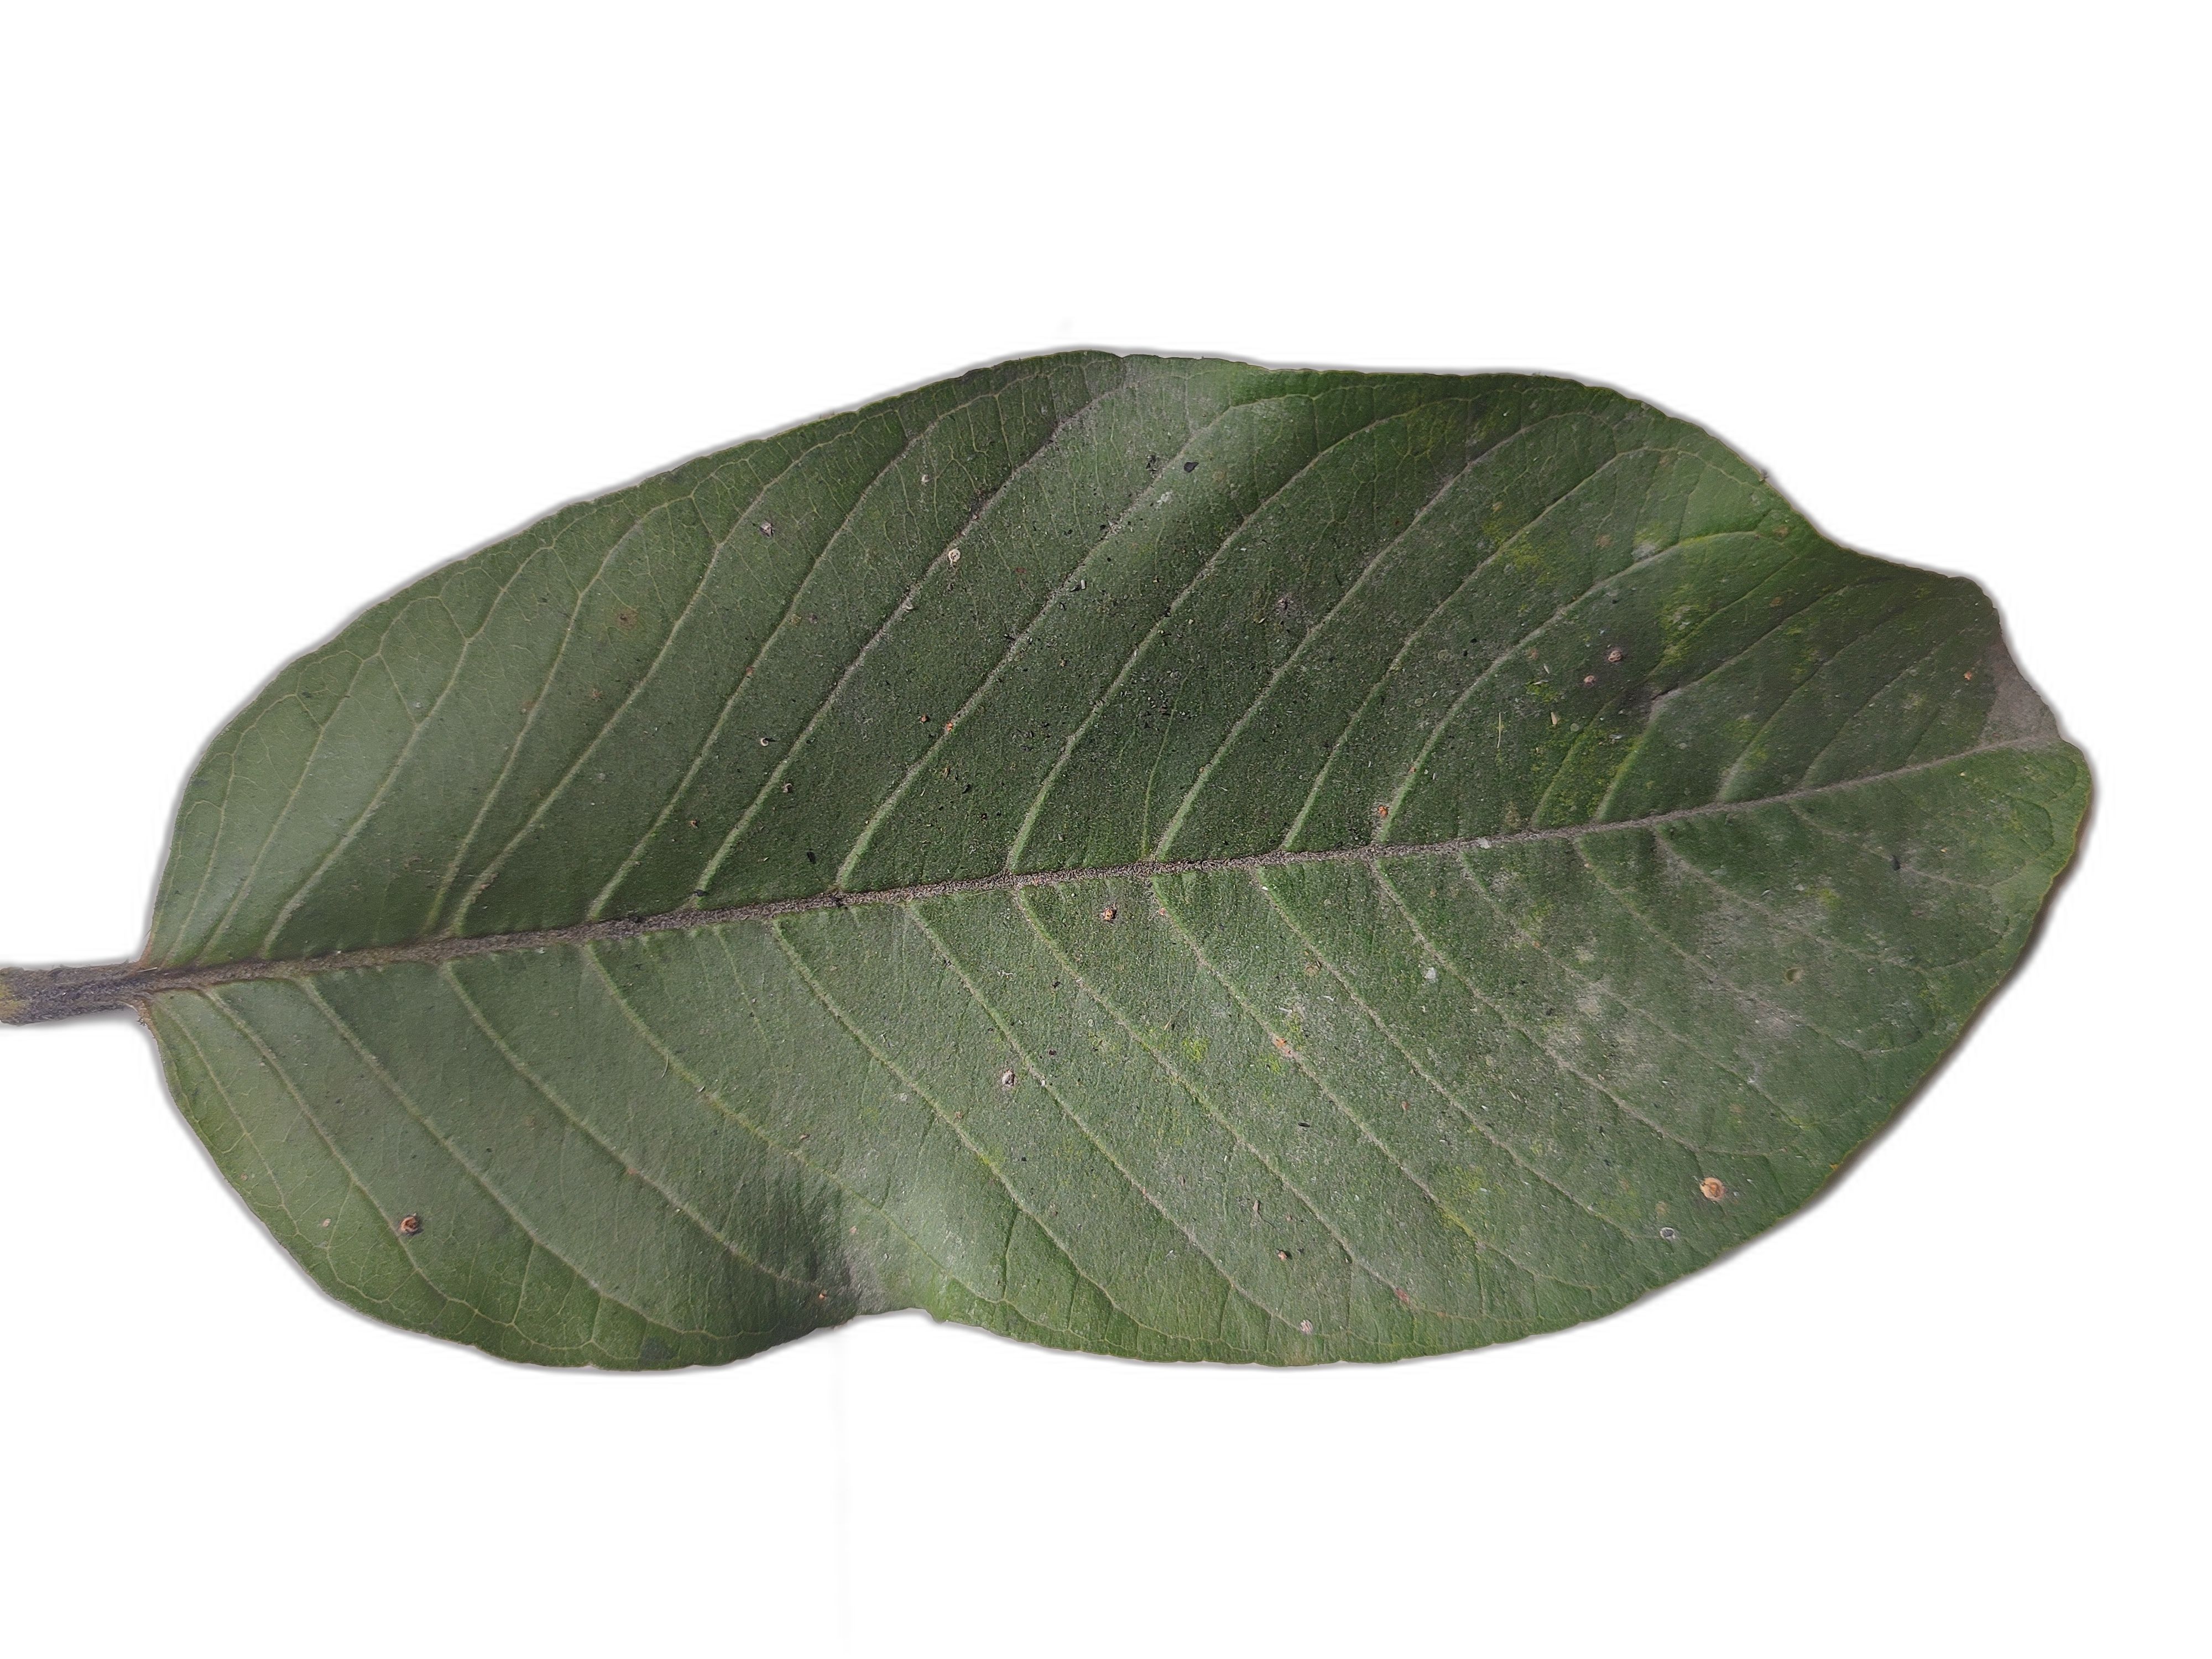
Plant part: leaf
Disease: Healthy